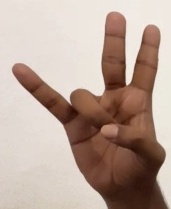
ASL sign: 7